Peter Plagens

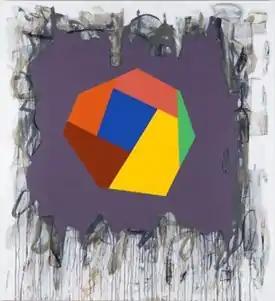
Peter Plagens, "The Ides of October", mixed media on canvas, 72" x 66", 2017

Plagens's early work featured single, emphatic shapes—circles with wedges removed, diamonds, trapezoids, and thin letter "C"-like rings—which he placed on vivid red-orange or creamy white color fields that sometimes disintegrated at the canvas edges into irregular, soft bands of subtle color. Increasingly minimal works, such as "Cleveland Defaults on Its Debts" (1979) or "Cubist Landscape" (1980), have been recognized for carefully calibrated compositions that challenged conventional rules about balance and probed the line between elegance and awkwardness, and friction and harmony. In pivotal paintings of the mid-1980s, such as "Wheels of Wonder" (1985) and "Wedge of Life" (1987), Plagens incorporated angular, eccentric polygons, greater surface variation and a new sense of movement that reviewers such as Grace Glueck deemed "witty balancing acts." During this time, he also created the drawing series "My Father Worked in Advertising" (1986), which featured dappled, abstract expressionist-like areas around the edges over which he painted and collaged fields of color and hard-edged and irregular shapes.